Buntkicktgut

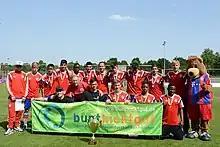
The representative team from Buntkicktgut become world champions as “Team Germany” at the FC Bayern Youth Cup 2014

Special talents and players from Buntkicktgut may play for one of the intercultural street football league's representative teams – e.g. FC Interculturale München. Every Buntkicktgut location has a representative team which competes at events, festivals and international trial tournaments (such as the FC Bayern Youth Cup).